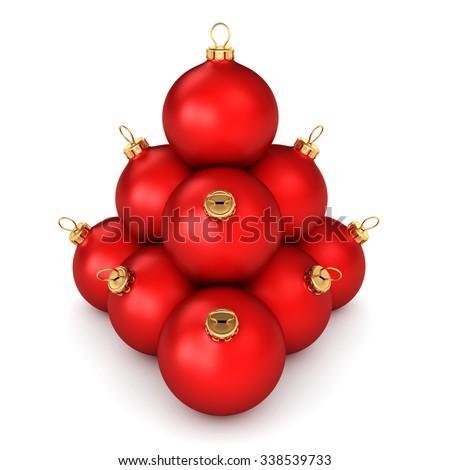
red christmas ball on a white background